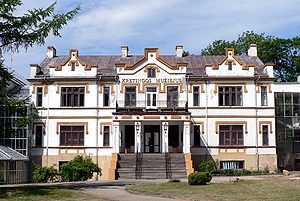
Kretinga / Sport
Museum i Kretinga
Kretinga er en by i det nordvestlige Litauen, med et indbyggertal på cirka 21.000. Byen ligger i Klaipėda apskritis, tæt ved kysten til Østersøen.